Vienna bread

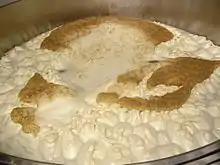
Wort in a frothy state of primary fermentation at a modern brewery. The darker brown areas are hops residues.

Vienna yeast was propagated utilizing a mash of malted corn, barley, and rye. After pitching a small amount of yeast into the cooled wort, and introducing some air, the propagated yeast floated to the surface. This yeast was collected with some care by skimming. Cool, distilled water was used to wash and settle the yeast a sufficient number of times until only the yeast remained. It was then drained and compressed with the aid of a hydraulic press.